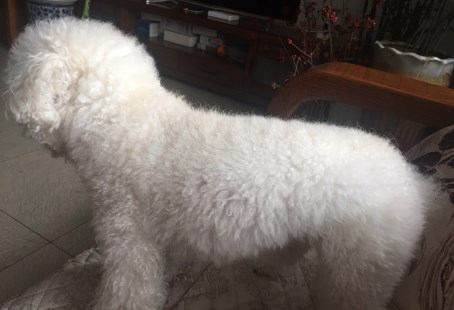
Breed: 3083-n000117-Bichon_Frise